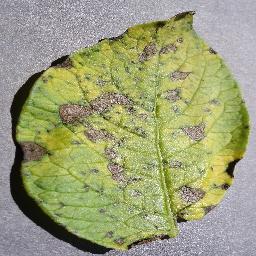
Label: Potato___Early_blight